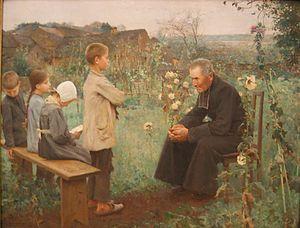
Le musée des Beaux-Arts et d'Archéologie de Besançon est un musée municipal situé sur la place de la Révolution à Besançon dans l'ancienne halle aux grains de la ville, conçue par l'architecte Pierre Marnotte.
La première communion ou communion privée désigne la première fois qu'une personne baptisée communie au cours de la célébration de l'Eucharistie. Elle a généralement lieu à l'issue de deux ans de catéchisme. Il faut être baptisé pour faire sa première communion.
Dans la religion chrétienne, le catéchisme désigne l'instruction des doctrines de la foi chrétienne. Il prend souvent la forme d'un exposé officiel des articles de la foi, servant d'outil de base pour la catéchèse, qui est l'ensemble des actions destinées à éduquer des enfants, des jeunes et des adultes à la doctrine chrétienne. La catéchèse est une des composantes de la mission évangélique du christianisme.